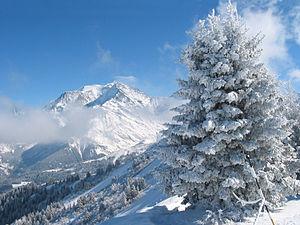
Saint-Gervais-les-Bains (Haute-Savoie - France), le Mont Blanc vu depuis la station de sports d'hiver du Mont d'Arbois.
Saint-Gervais-les-Bains est une commune française située dans le département de la Haute-Savoie, en région Auvergne-Rhône-Alpes. Elle se situe dans le Val Montjoie, en haute-vallée de l'Arve, dans la province historique du Faucigny, et que l'on nomme le pays du Mont-Blanc.